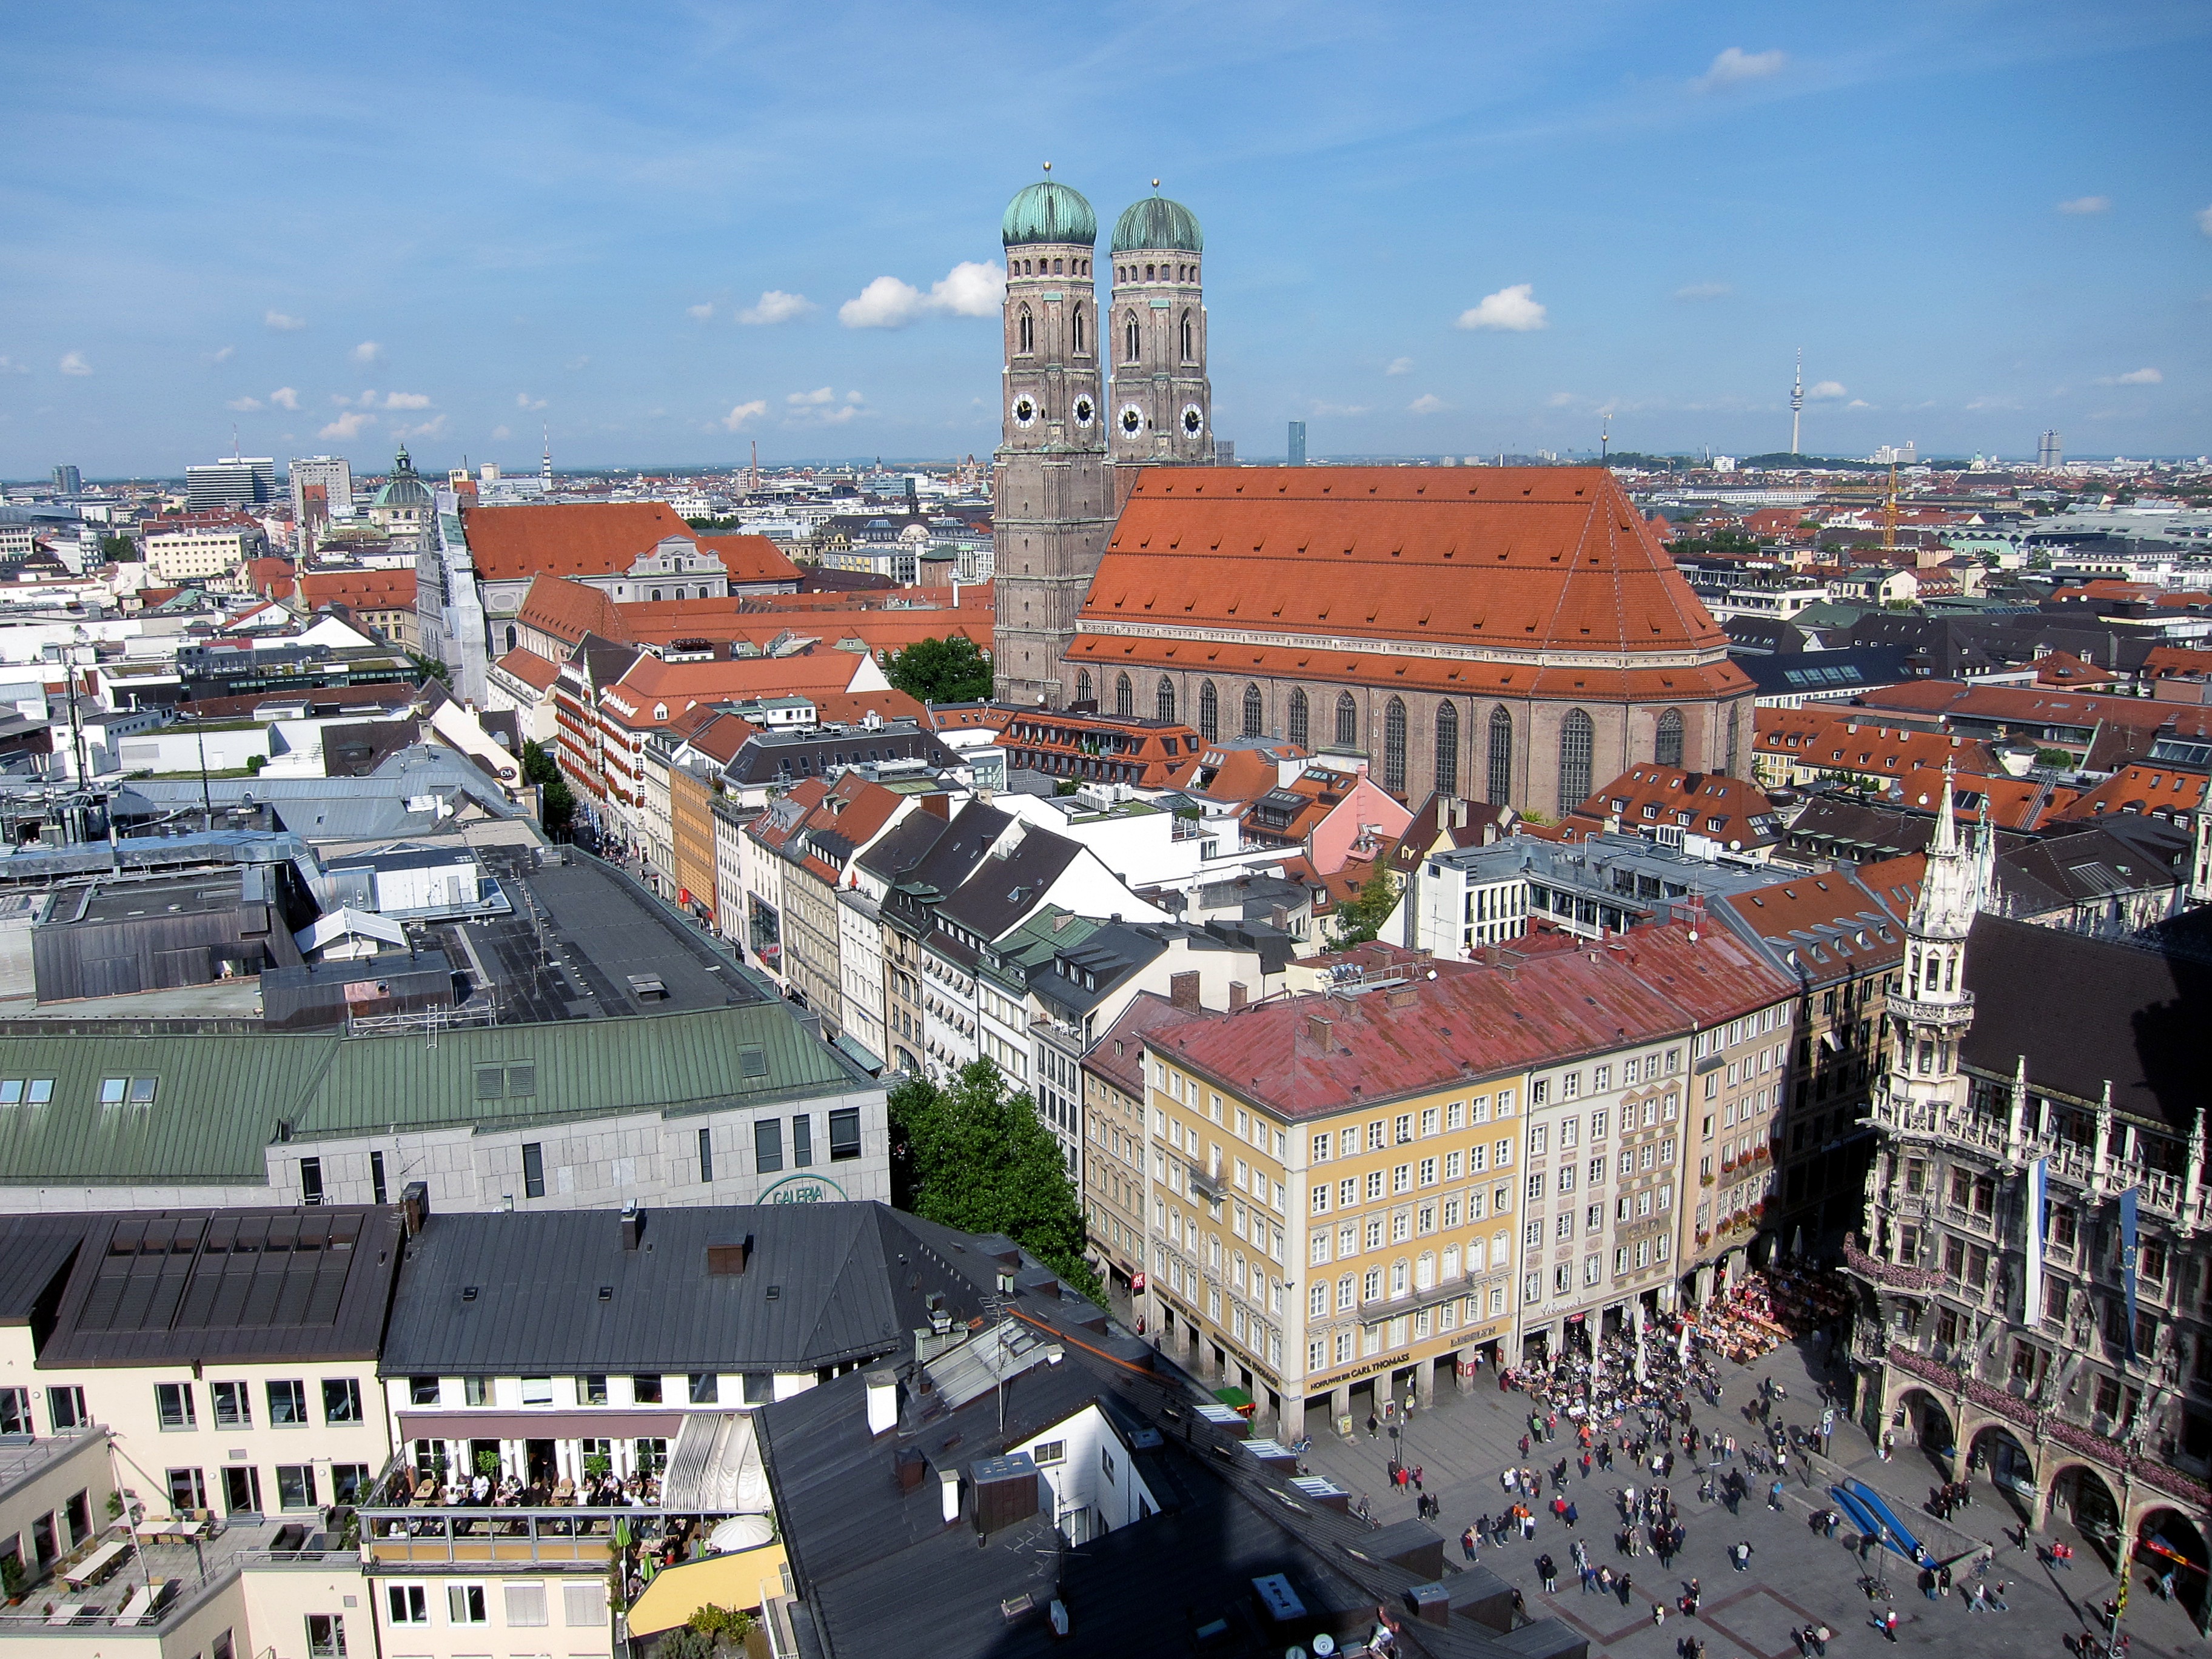
architecture, structure, skyline, photography, town, city, skyscraper, cityscape, panorama, downtown, tower, landmark, stadium, arena, town square, bavaria, munich, marienplatz, frauenkirche, metropolis, bird's eye view, state capital, aerial photography, urban area, human settlement, sport venue, cathedral of our lady, new town hall